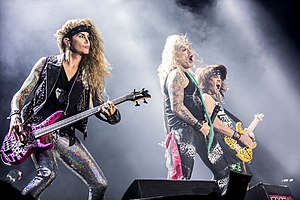
Summer Breeze Open Air
Steel Panther live ved Summer Breeze 2016
Summer Breeze Open Air er en årlig heavy metal-musikfestival, som finder sted i Dinkelsbühl i Bayern, Tyskland. Festivalen havde sit debut i 1997, hvor den oprindeligt blev holdt i Abtsgmünd indtil 2006, hvor den blev flyttet til Dinkelsbühl-området. Årligt plejer Summer Breeze at tiltrække omtrent 40.000 tilskuere. I 2008 fandt sted festivallen 14.-16. august i Dinkelsbühl.